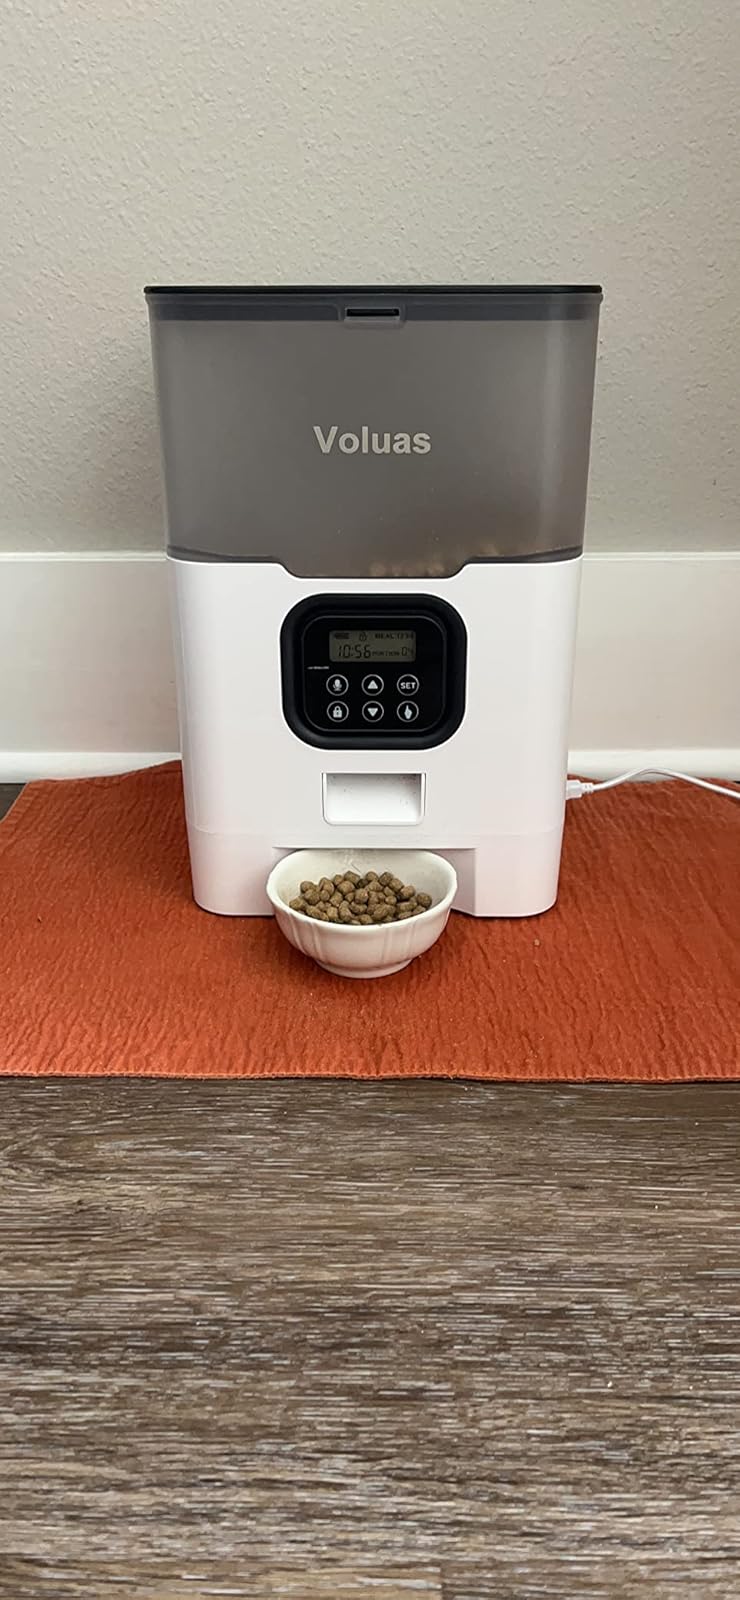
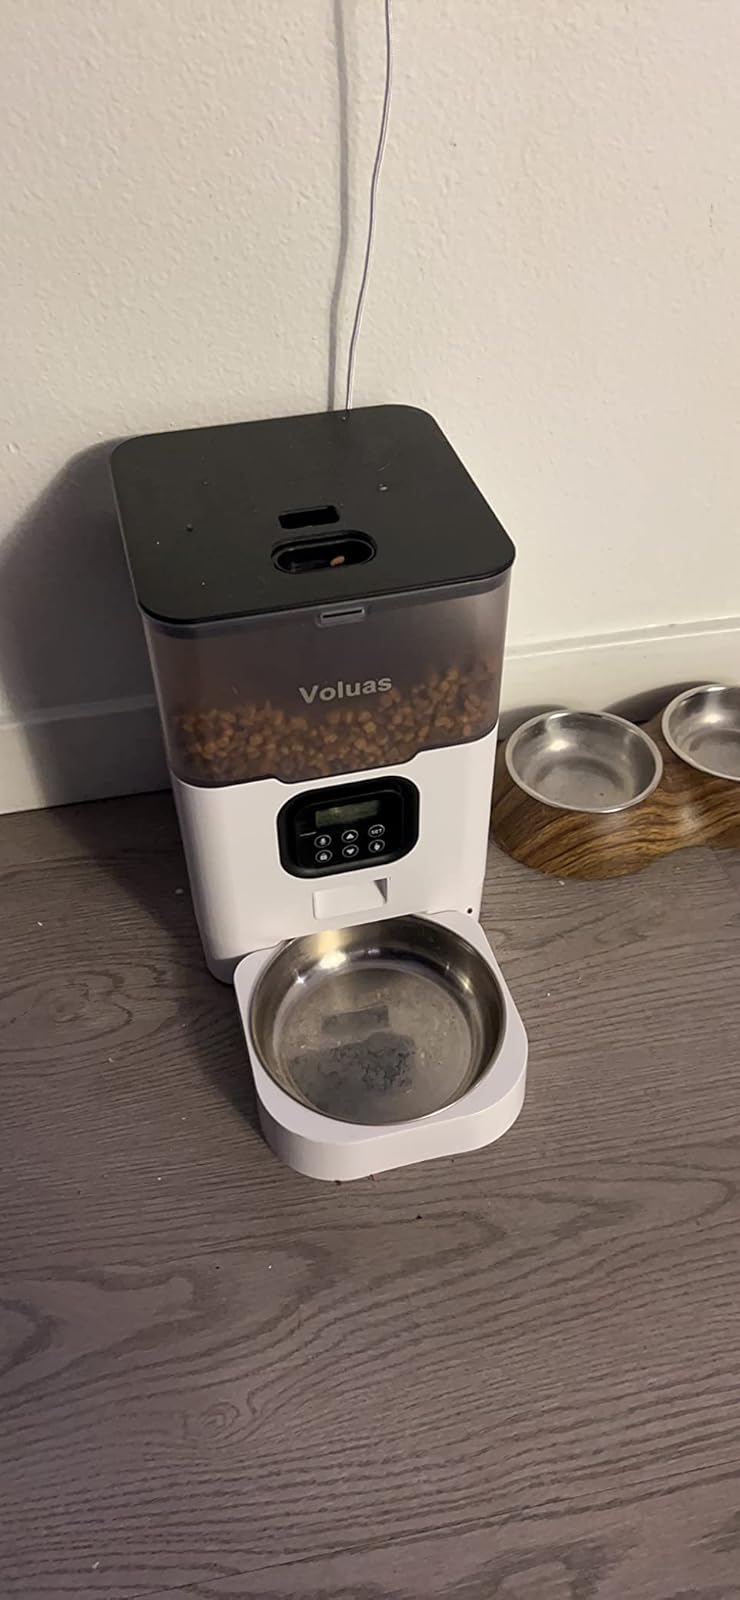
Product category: items_feeder
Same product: yes